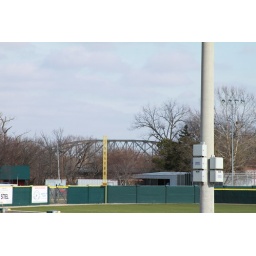
Caney River bridge in the distance, ball park in foreground, Bartlesville, Oklahoma